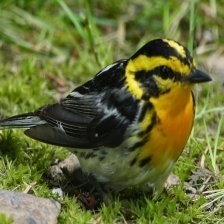
Species: BLACKBURNIAM WARBLER
Scientific name: SETOPHAGA FUSCA